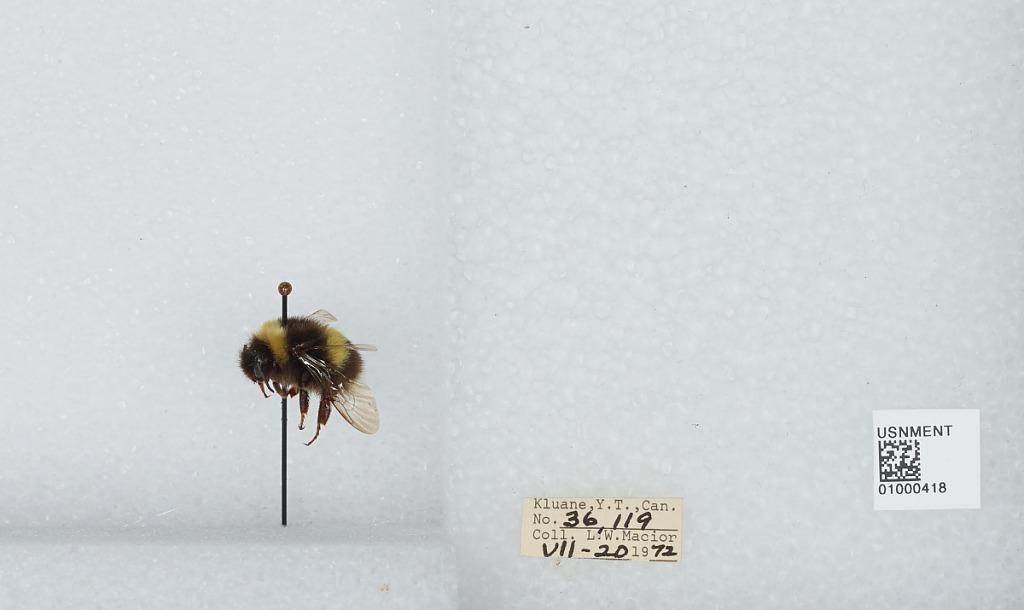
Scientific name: Bombus (Bombus) lucorum (Linnaeus)
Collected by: L. Macior
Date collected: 1972-7-20
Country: Canada
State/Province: Yukon Territory
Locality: Kluane
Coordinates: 60.75, -139.5